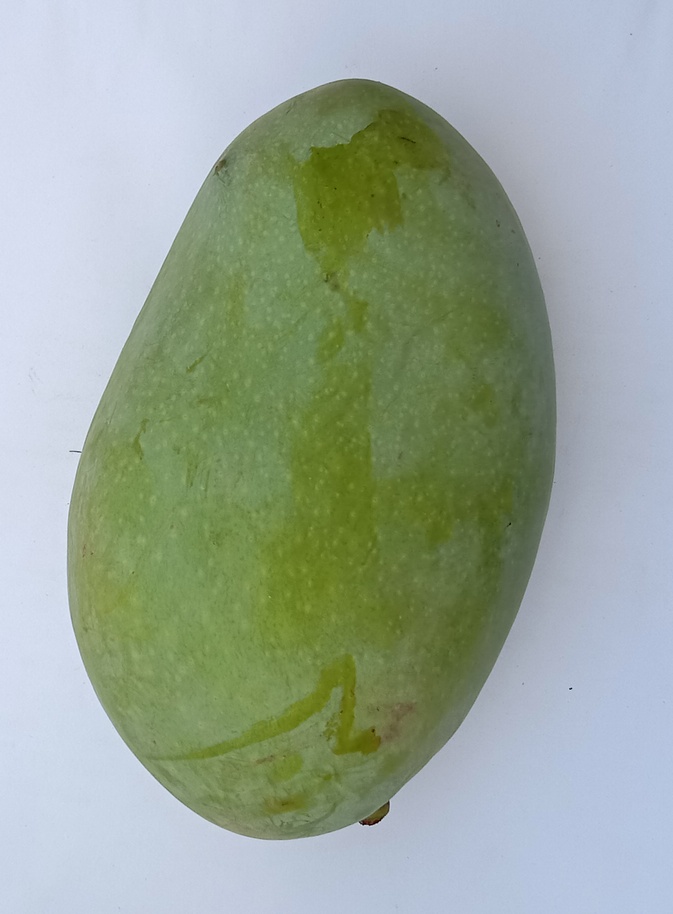
Mango variety: Fajri